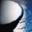
Label: bowl